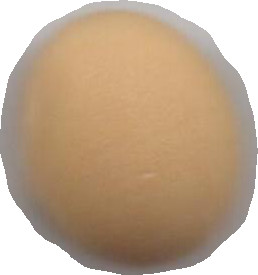
Variety: Grobogan